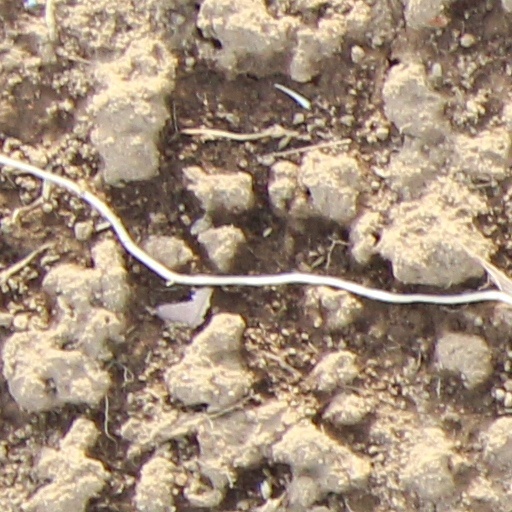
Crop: wheat